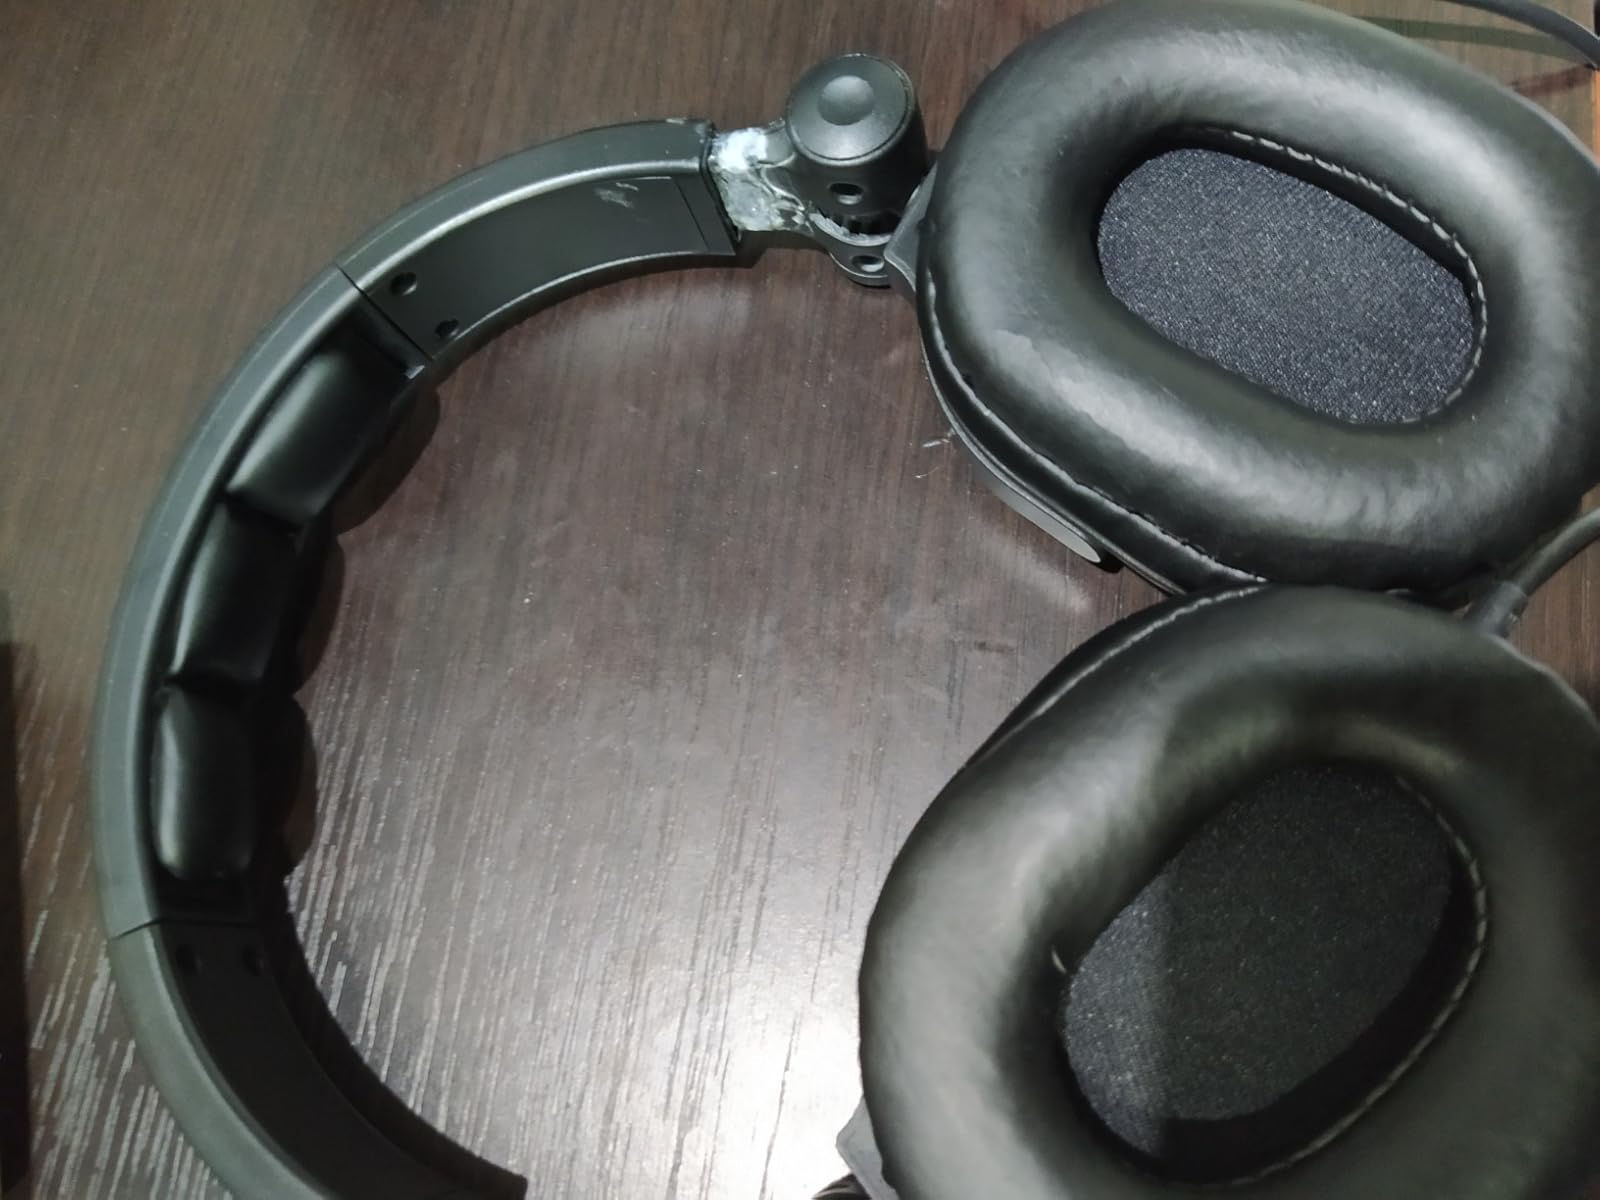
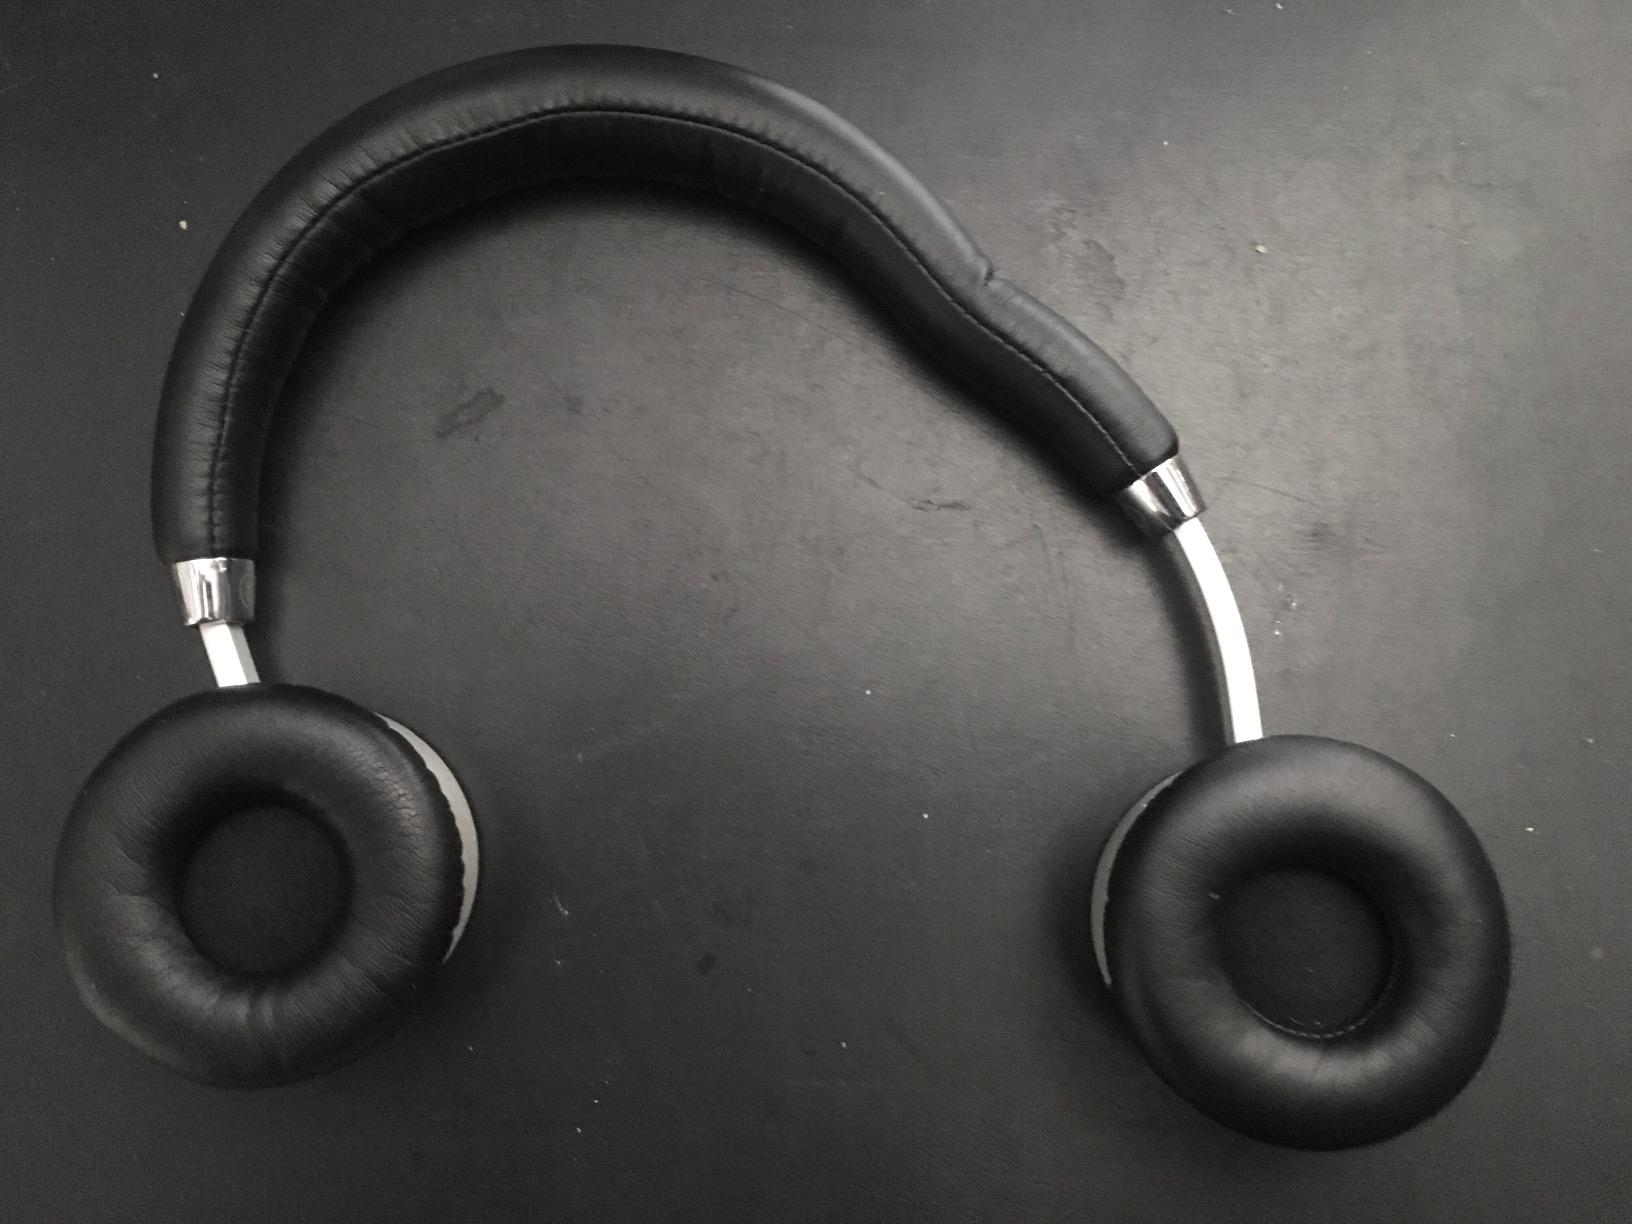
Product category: headphones
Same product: no